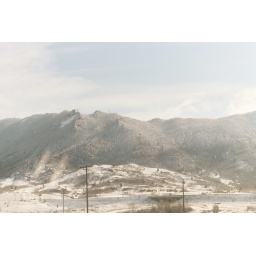
I start out from near the telephone pole farthest to the right